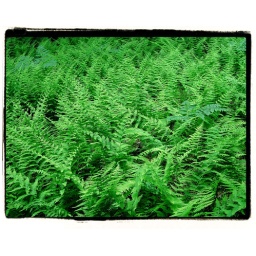
Ferns on a forest floor in Maine.